Dreamworld Corroboree

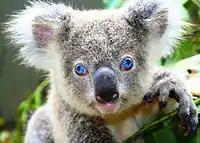
Dreamworld Corroboree has the first blue-eyed koala known to be born in captivity in the world.

"Koala Country" is an exhibit focusing on Dreamworld's collection of 58 koalas, including the first blue-eyed koala known to be born in captivity. The "Cuddle a Koala" feature allows guests to have a photo professionally taken holding one of the park's koalas. This section also features kangaroos which guests can feed and pet. When opening in 1987, Koala Country was home to just 14 koalas.